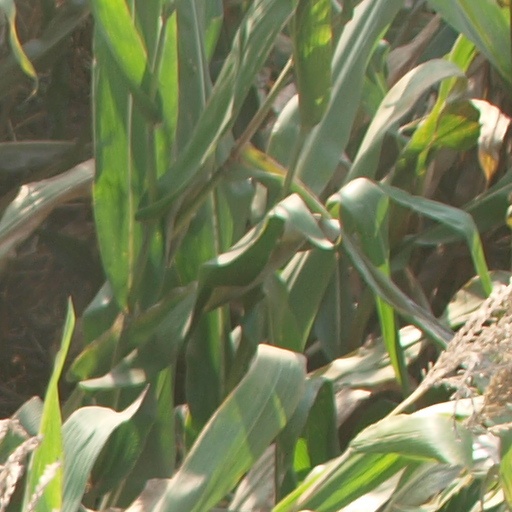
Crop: maize; corn